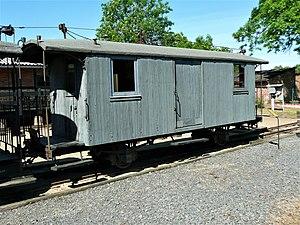
La Rügensche Kleinbahn est une ancienne compagnie ferroviaire qui exploitait plusieurs lignes de chemin de fer à voie étroite sur l'île de Rügen. Le nom est également utilisé de manière informelle pour les lignes elles-mêmes. L'écartement des rails est 750 mm.